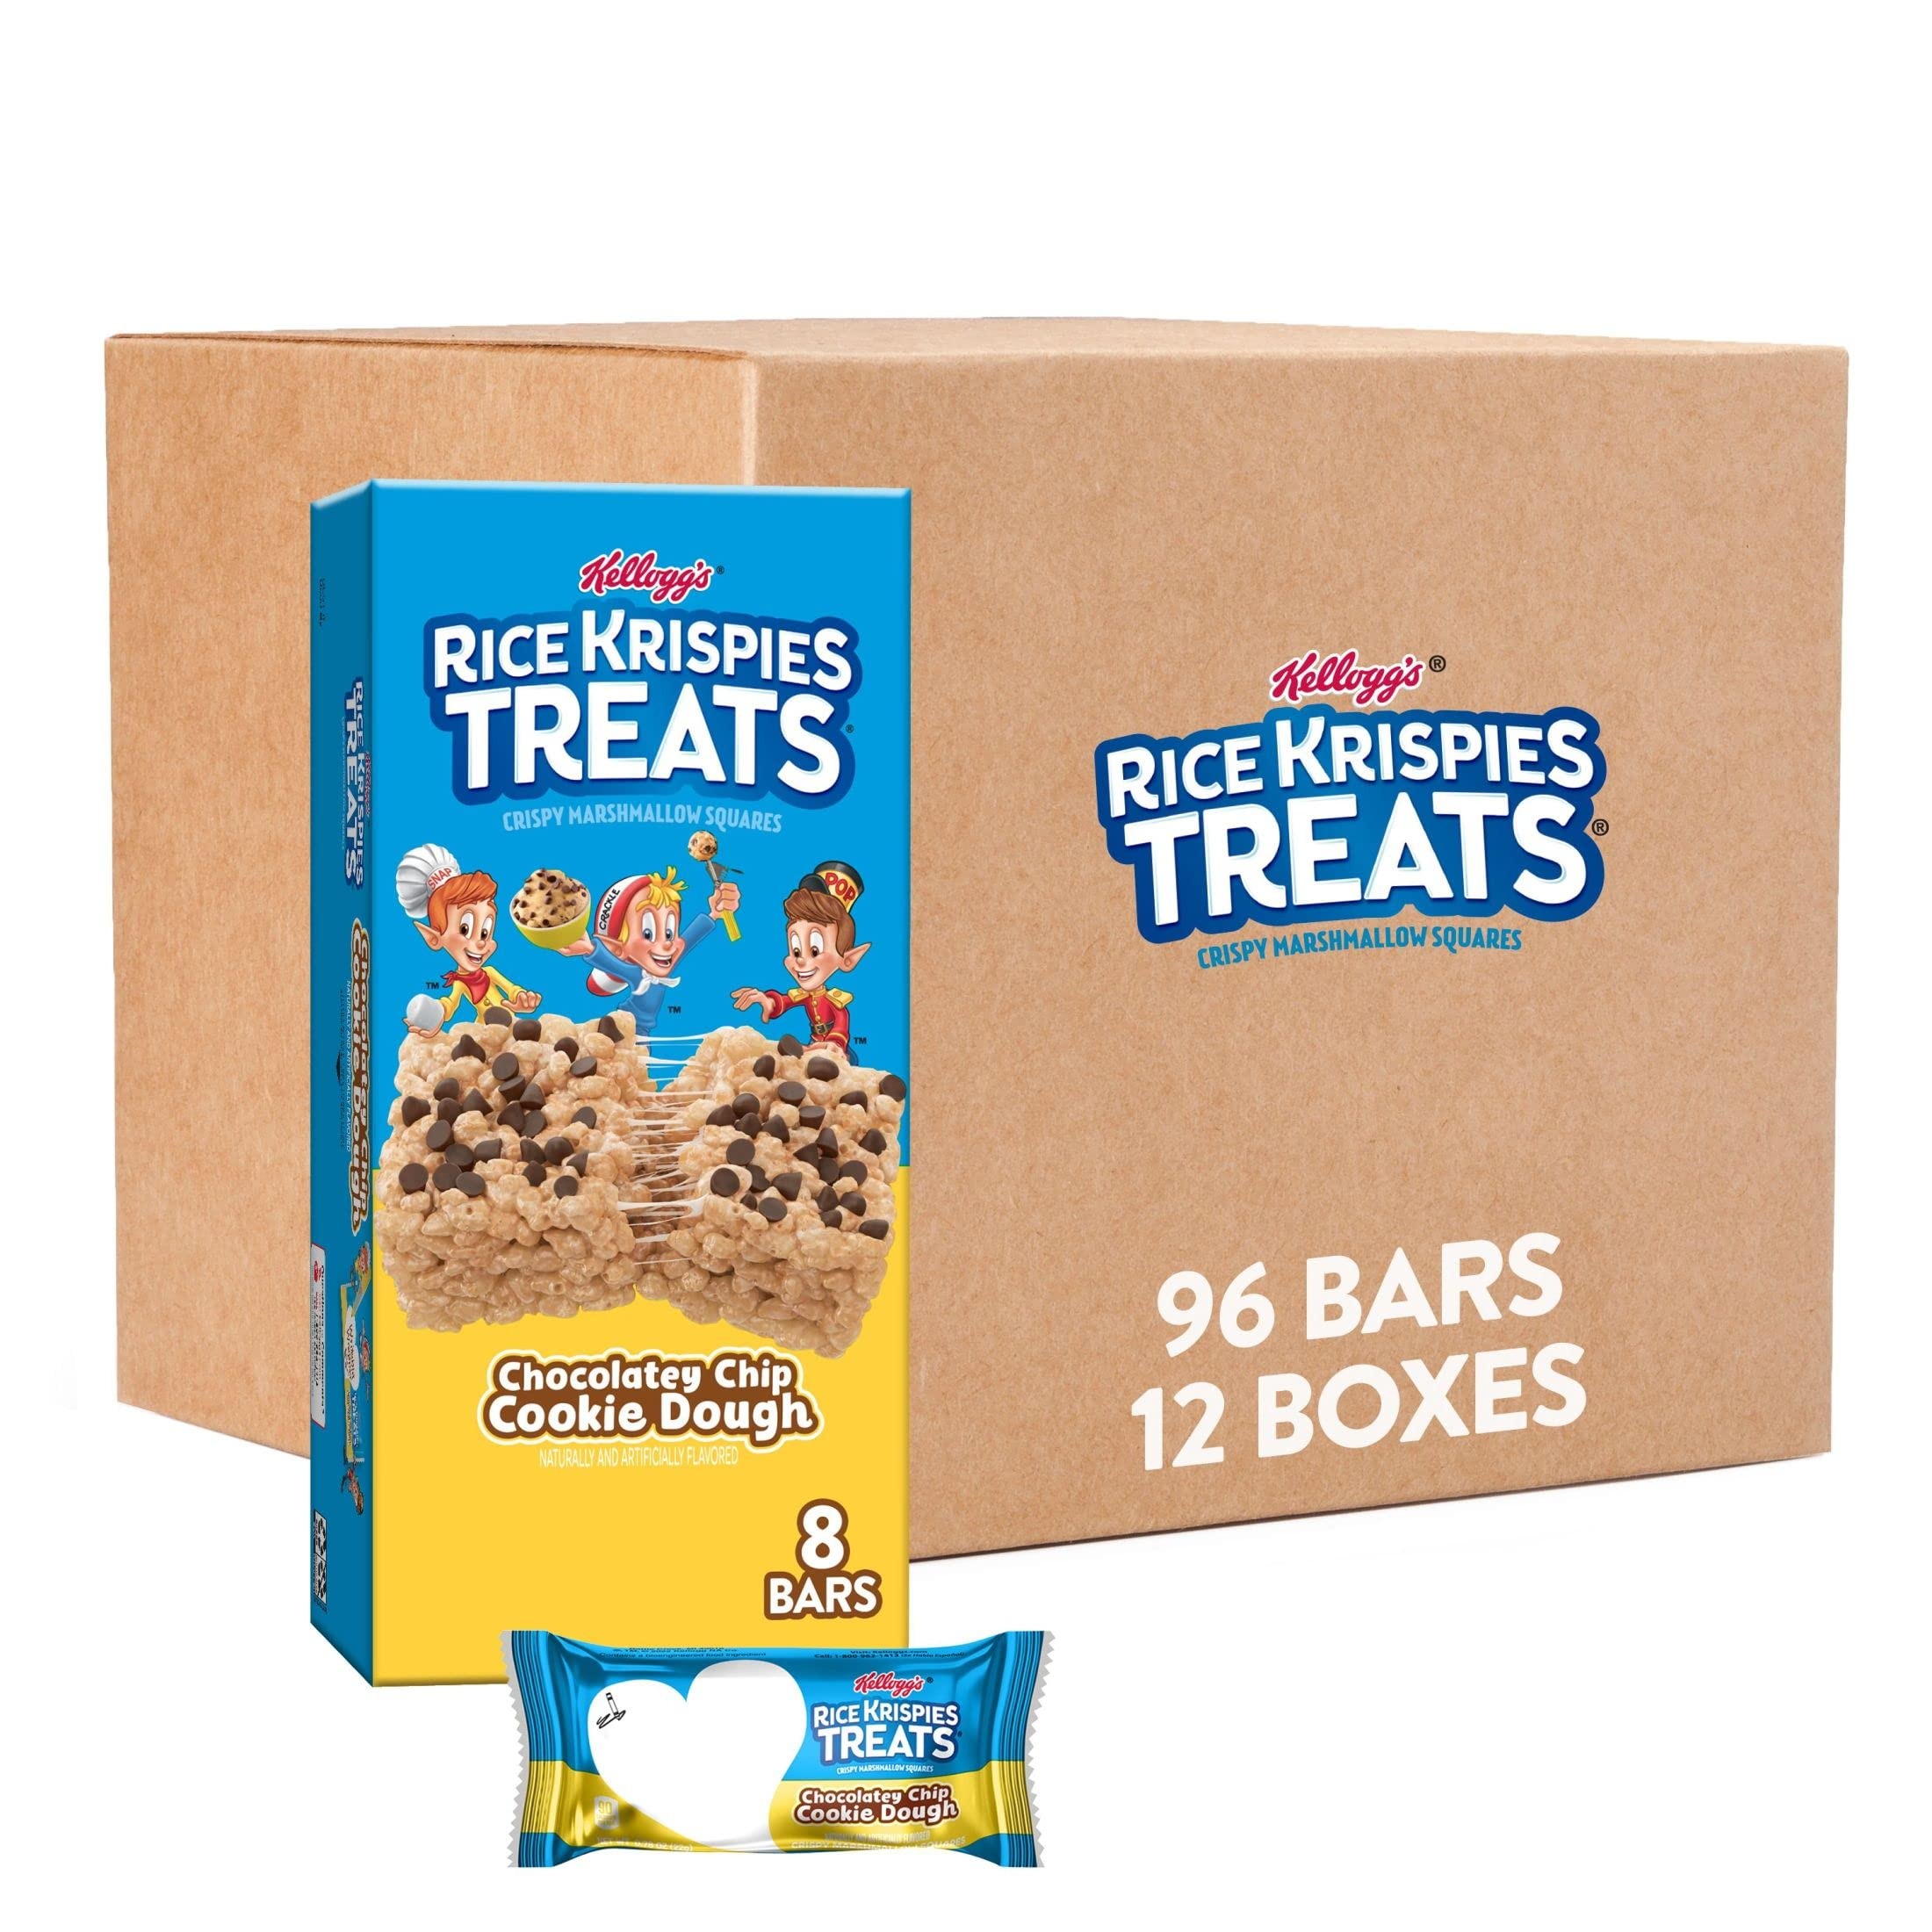
Item Name: RICE KRISPIES TREATS Marshmallow Snack Bars, Lunch Snacks, Kids Snacks, Chocolatey Chip Cookie Dough (12 Boxes, 96 Bars)
Product Description: Make snack time a little sweeter and a lot more fun with irresistible chocolate chip cookie dough flavor mixed in each bite of Rice Krispies Treats Marshmallow Snack Bars. Each crispy marshmallow square is made with toasted rice cereal, gooey marshmallow flavor, and chocolatey chips for a delicious dessert or snack; Each bar celebrates the classic flavor combination of chocolate chip cookie dough. Enjoy these individually wrapped marshmallow bars which are perfectly portable for snacks at school, the office, traveling, lunchtime, at the game, and more. The delicious options are endless. Plus, you can show your loved ones you care with a sweet note on the writable wrapper. Answer your sweet craving with the rich, indulgent goodness and on-the-go convenience of Kellogg's Rice Krispies Treats Marshmallow Snack Bars.
Value: 74.4
Unit: Ounce

Price: 19.59